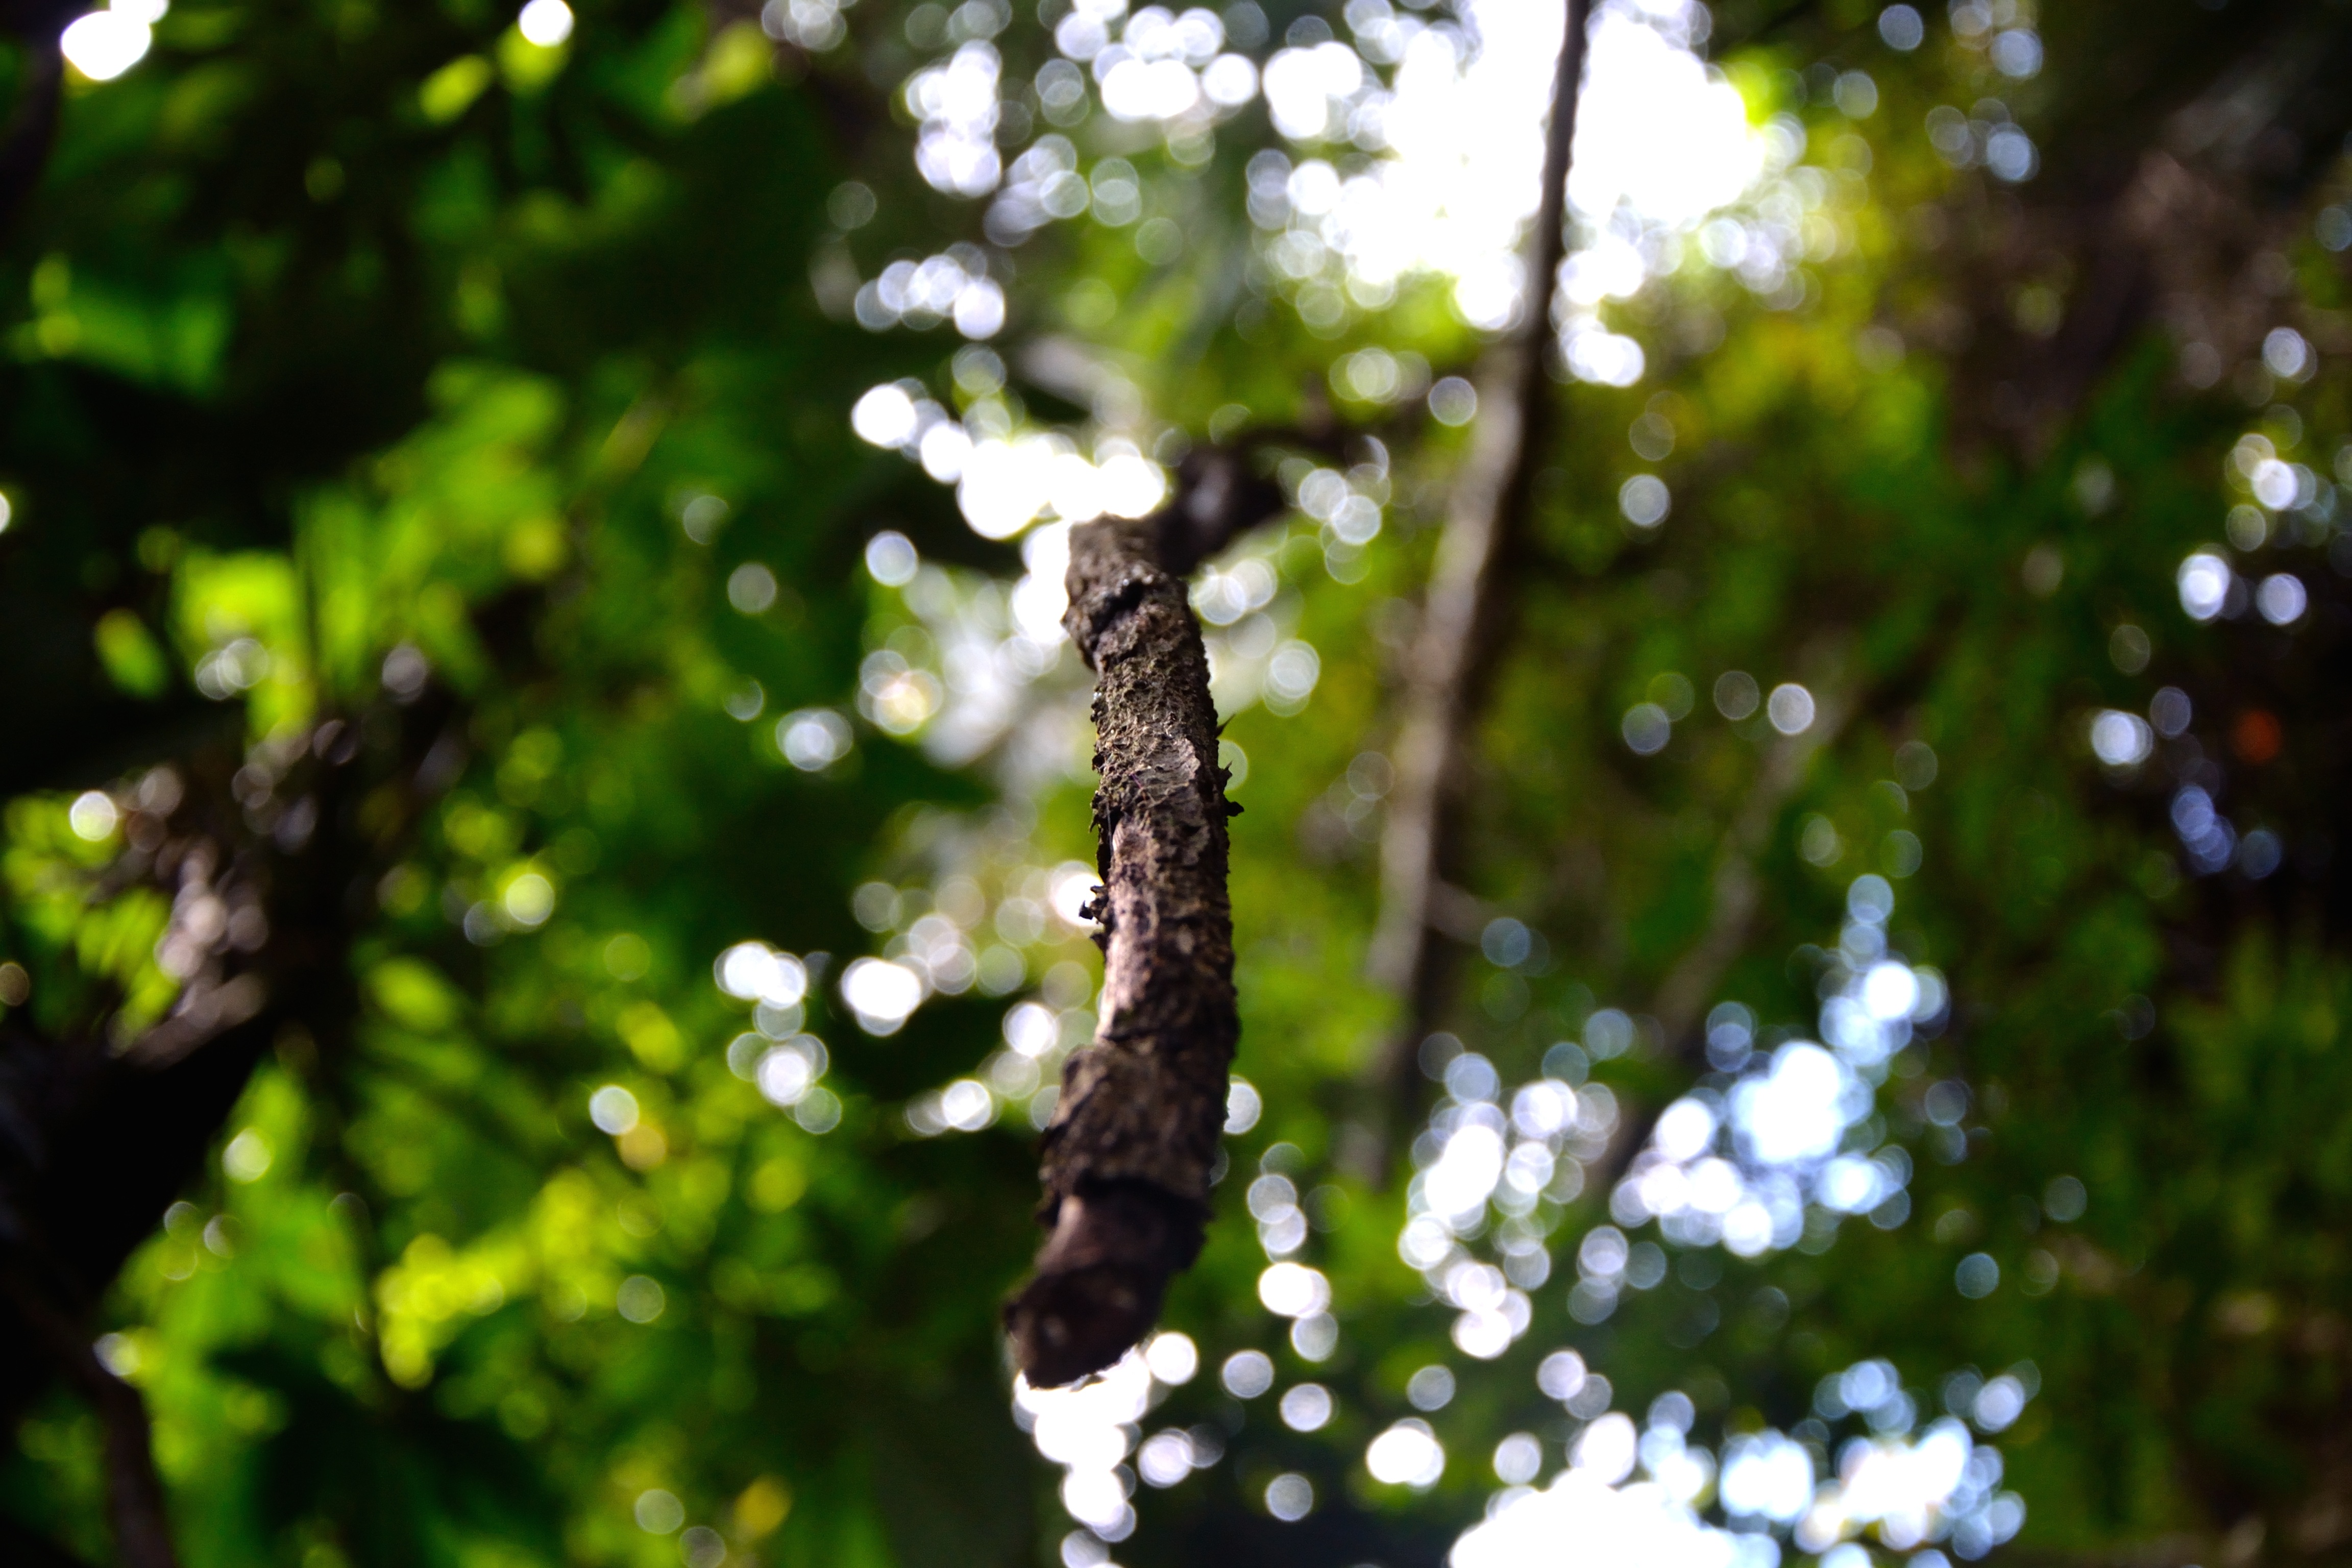
tree, nature, forest, branch, light, plant, sunlight, leaf, flower, wildlife, green, jungle, produce, insect, autumn, botany, flora, fauna, invertebrate, rainforest, macro photography, woody plant